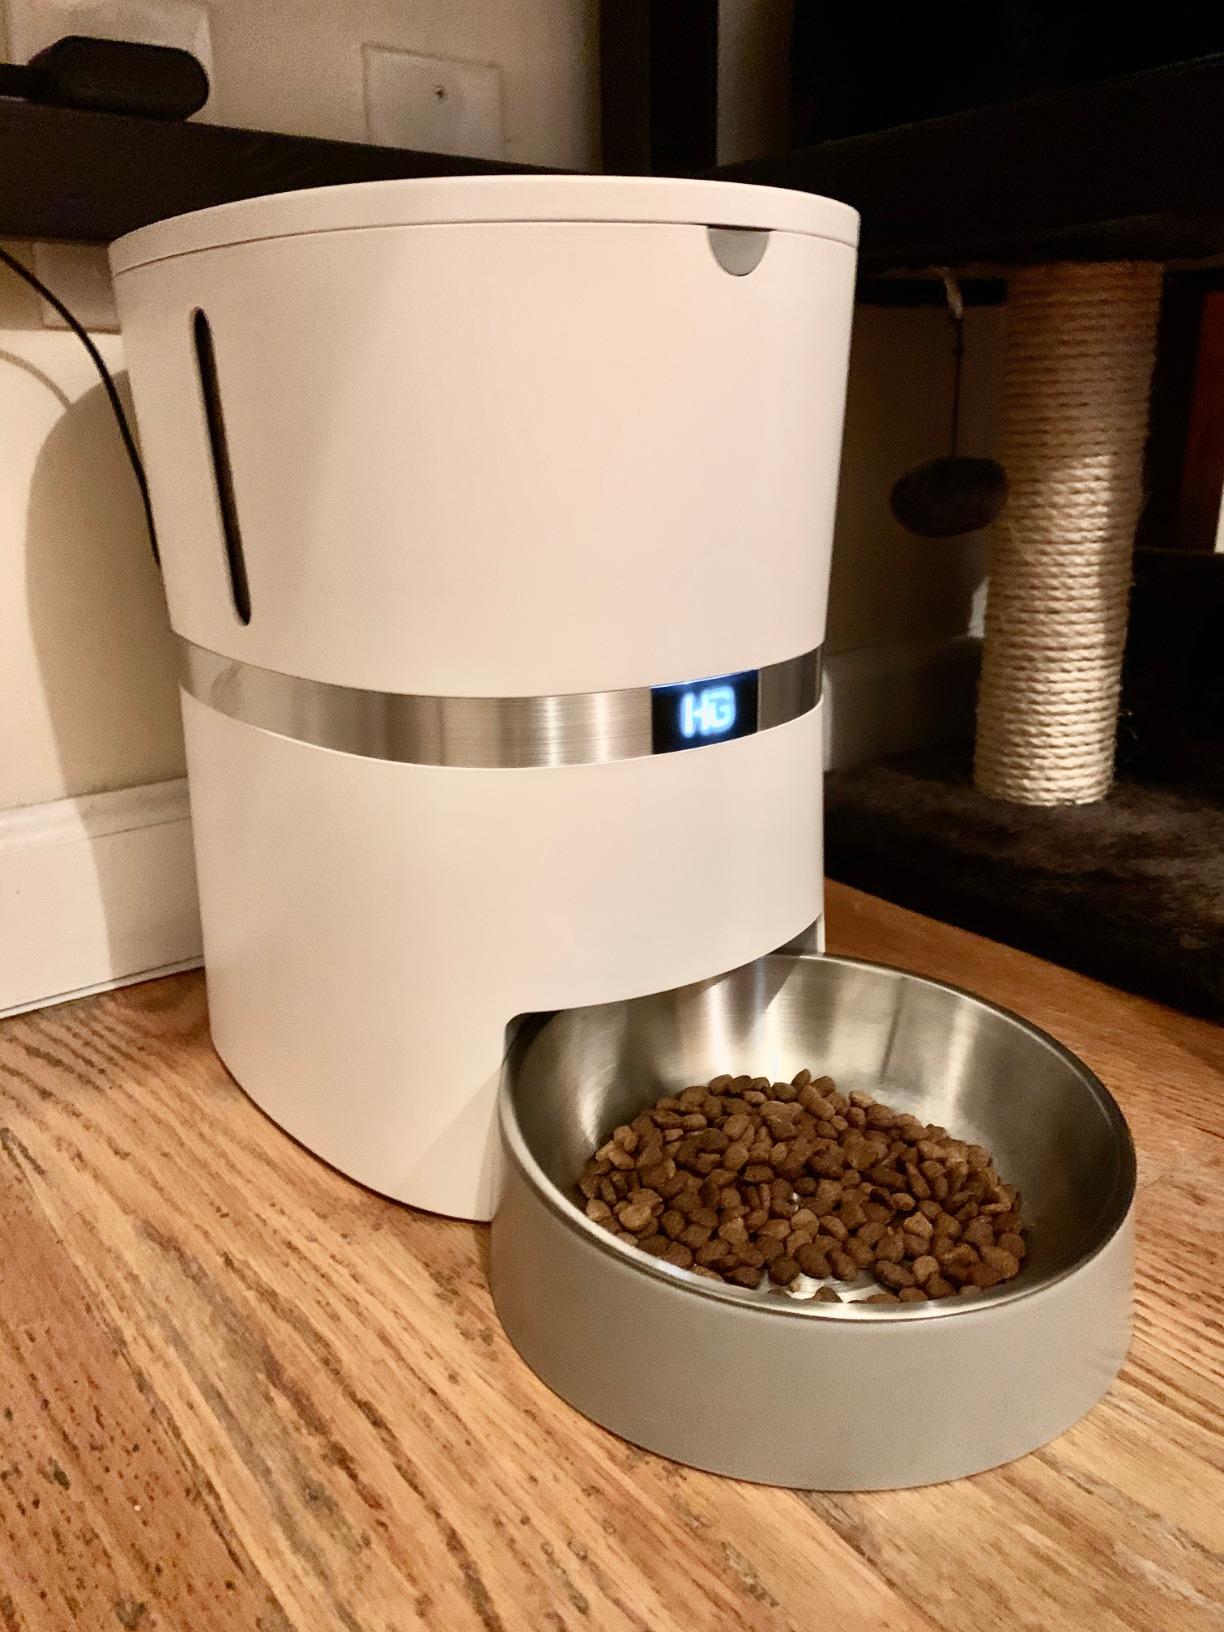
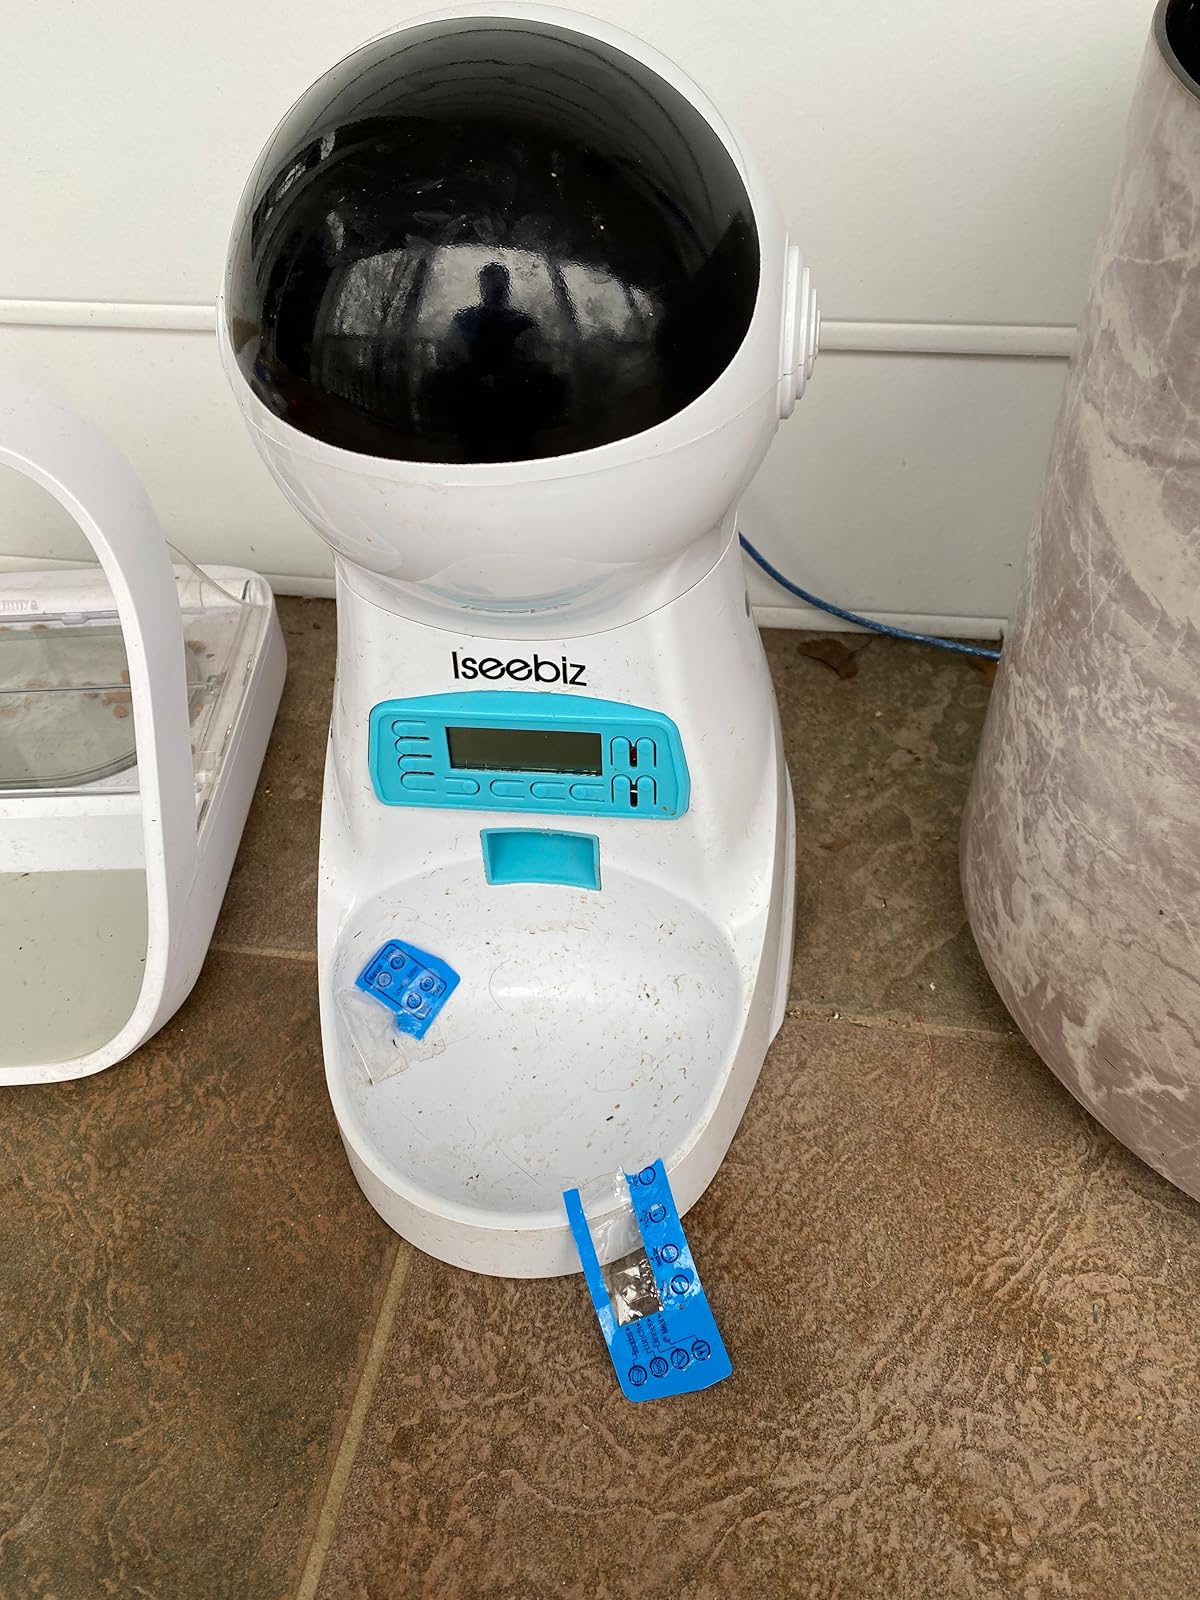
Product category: items_feeder
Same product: no